North East England

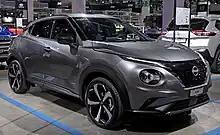
Nissan Juke

• Nissan Motor Manufacturing UK operates a major car manufacturing plant in Sunderland; currently producing the Nissan Qashqai and Nissan Juke.